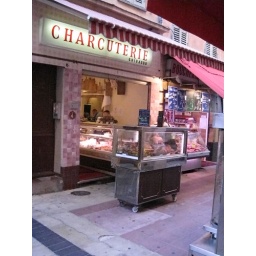
Yes, that is an entire roast pig in the glass case.